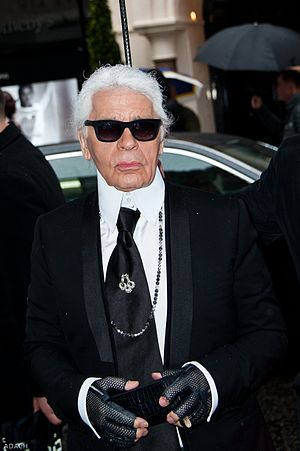
Karl Lagerfeld
Karl Otto Lagerfeld var en tysk modeskaber. Han har bl.a. været chef for modehusene Chanel og Chlöe og startede siden sit eget mærke i 1984.